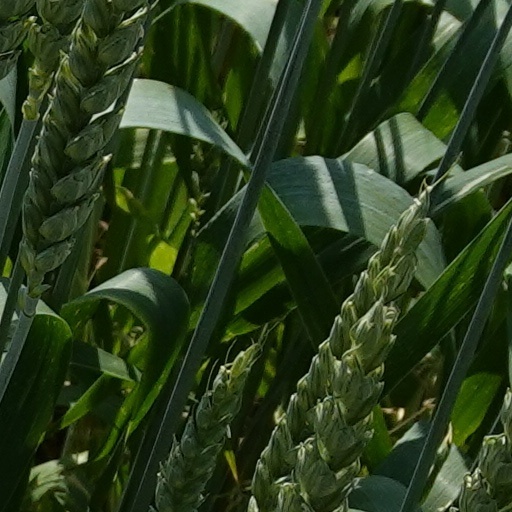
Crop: wheat